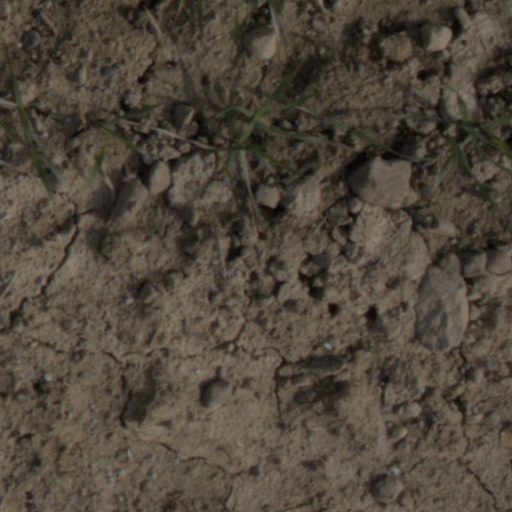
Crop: wheat